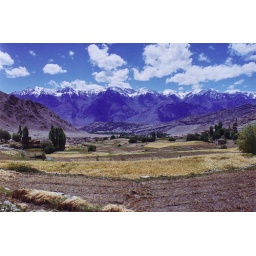
blue mountains in likir.